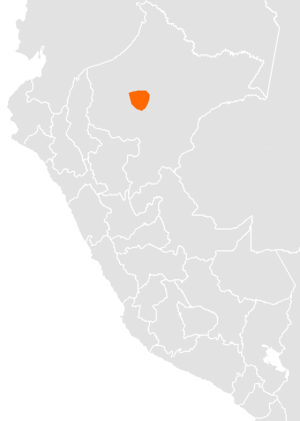
L'urarina est une langue amérindienne isolée parlée au Pérou, dans la région de Loreto, dans le bassin de la rivière Chambira par 2 000 personnes.